Barry Sheene

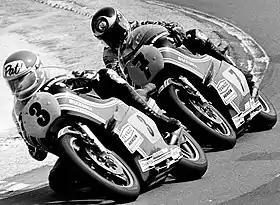
Sheene (7) pursuing teammate Pat Hennen (3) in 1978

With Sheene fully recovered from his Daytona injuries, he took control of the championship from the start of the season by winning the first three races, including a dramatic race-long battle with Read at the Nations Grand Prix where Sheene won by 0.1 seconds. After sitting out the 1976 Isle of Man TT (then in its final season on the World Championship calendar), he won the Dutch TT by 45 seconds over Hennen before his motorcycle experienced mechanical trouble at the Belgian Grand Prix and he placed second to his Suzuki GB teammate John Williams.